Locust Level

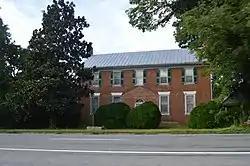
Front of the house

Locust Level is a historic home and farm located at Montvale, Bedford County, Virginia. It was built about 1824, and is a two-story, brick, central-passage-plan I-house with fine exterior and interior Federal-style detailing. It has a standing seam metal roof. Attached to the rear is a two-story mortise-and-tenon frame wing known variously as the Hall or the Dance Hall. Also on the property are a contributing kitchen and dining room building, a free-standing chimney, a meat house, spring house, family cemetery, and three mounting blocks.